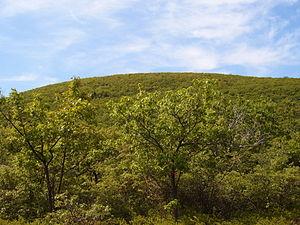
Le sentier des Appalaches est un sentier de randonnée pédestre parcourant les Appalaches sur la côte Est des États-Unis.